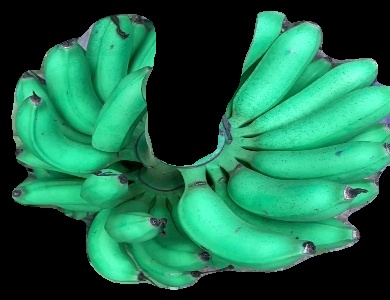
Variety: rasbale
Grade: grade1